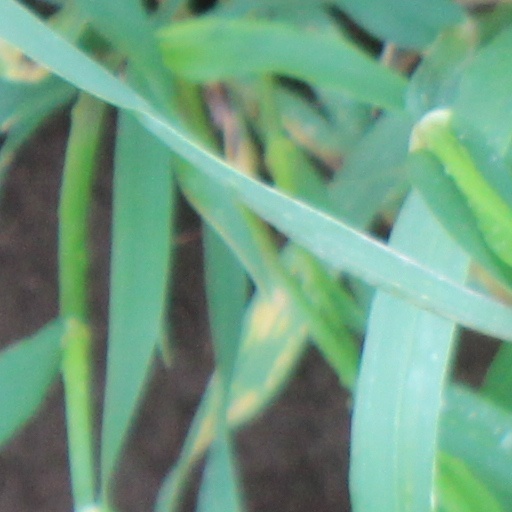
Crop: wheat